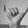
ASL letter: Y